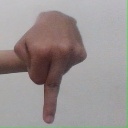
अक्षर: प